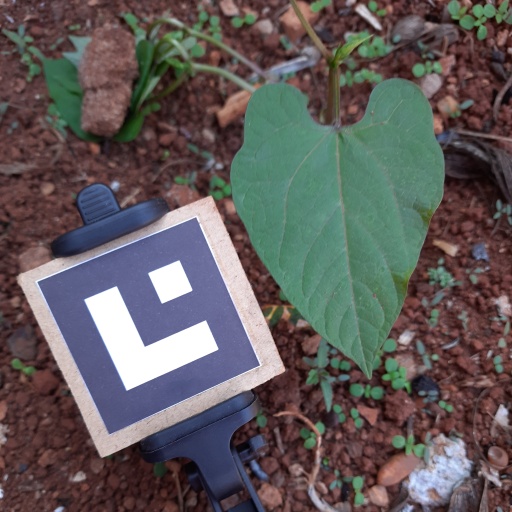
Observations: flat surface, no eating holes, with soild dust, under shade